Jack Whitehall: Travels with My Father

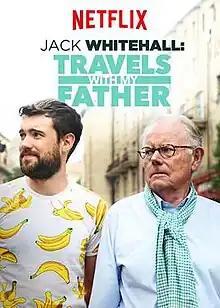
A promotional poster for the first series, which released in 2017.

Jack Whitehall: Travels with My Father is a travel documentary/road trip comedy television series that debuted on Netflix. The show is presented by comedian Jack Whitehall and his father, Michael Whitehall. The show covers the pair's travels to various places around the world, encountering silly and awkward situations.